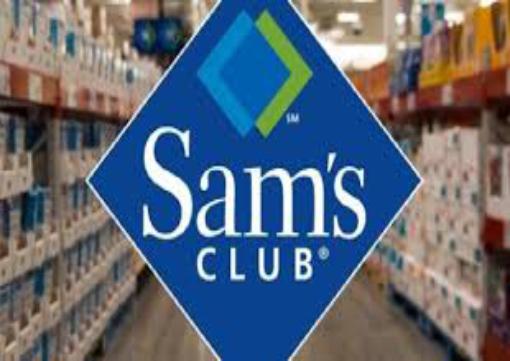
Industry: Others